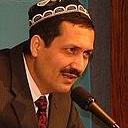
Age: 41